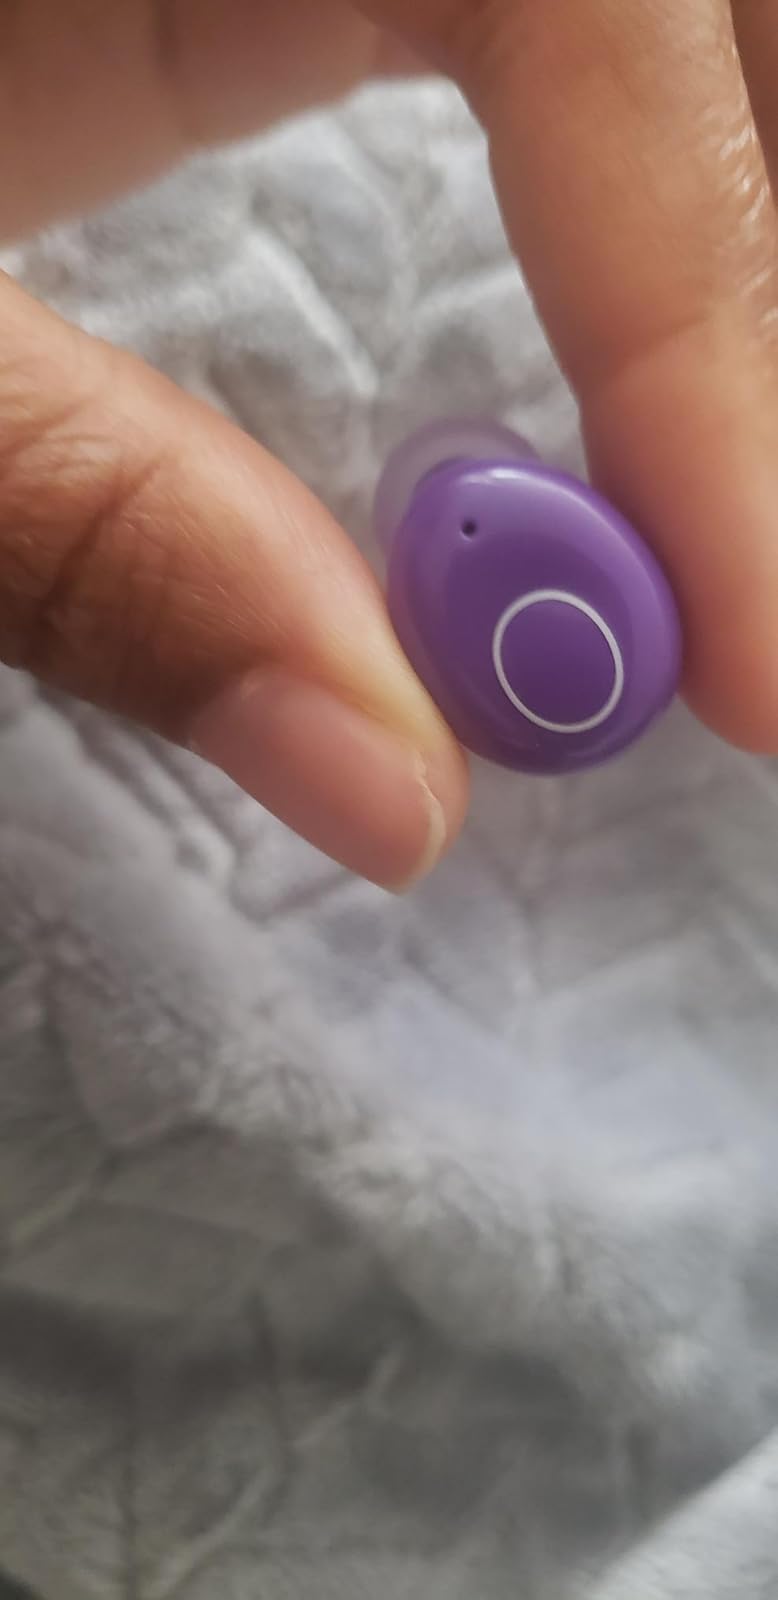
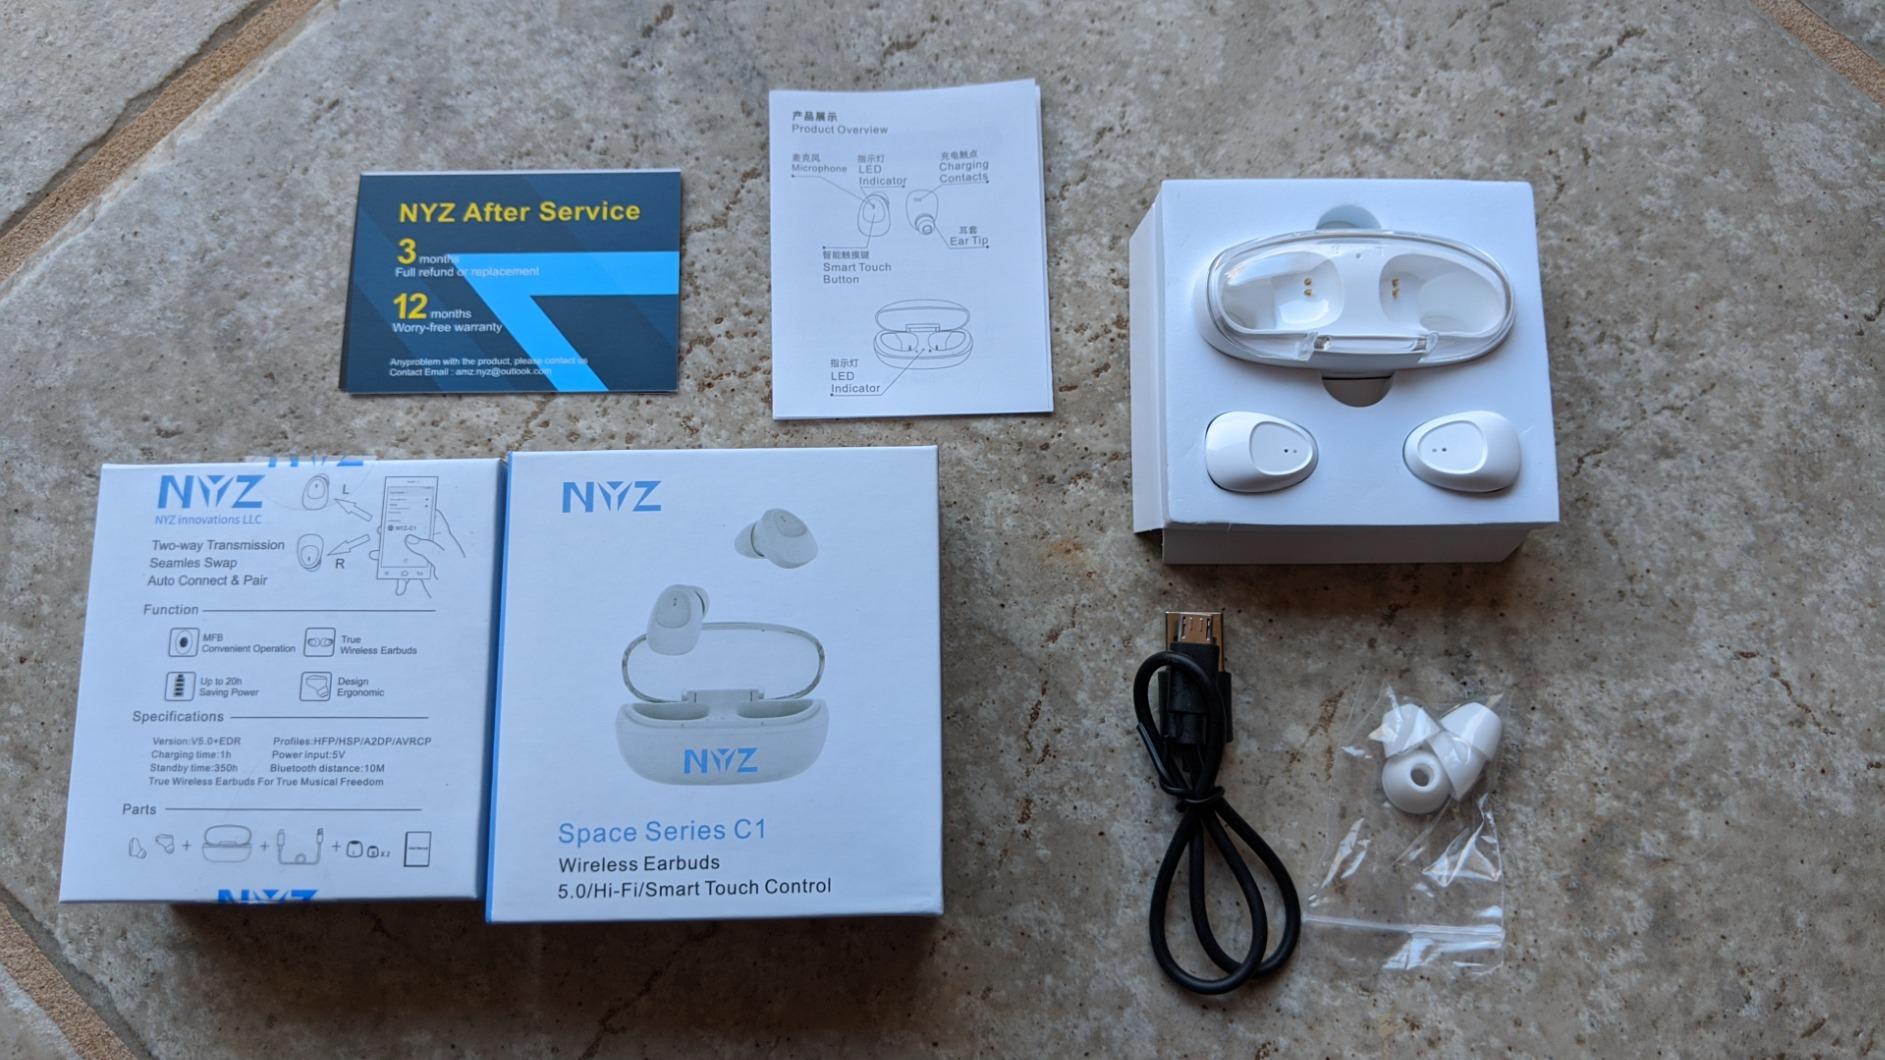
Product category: earbuds
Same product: no